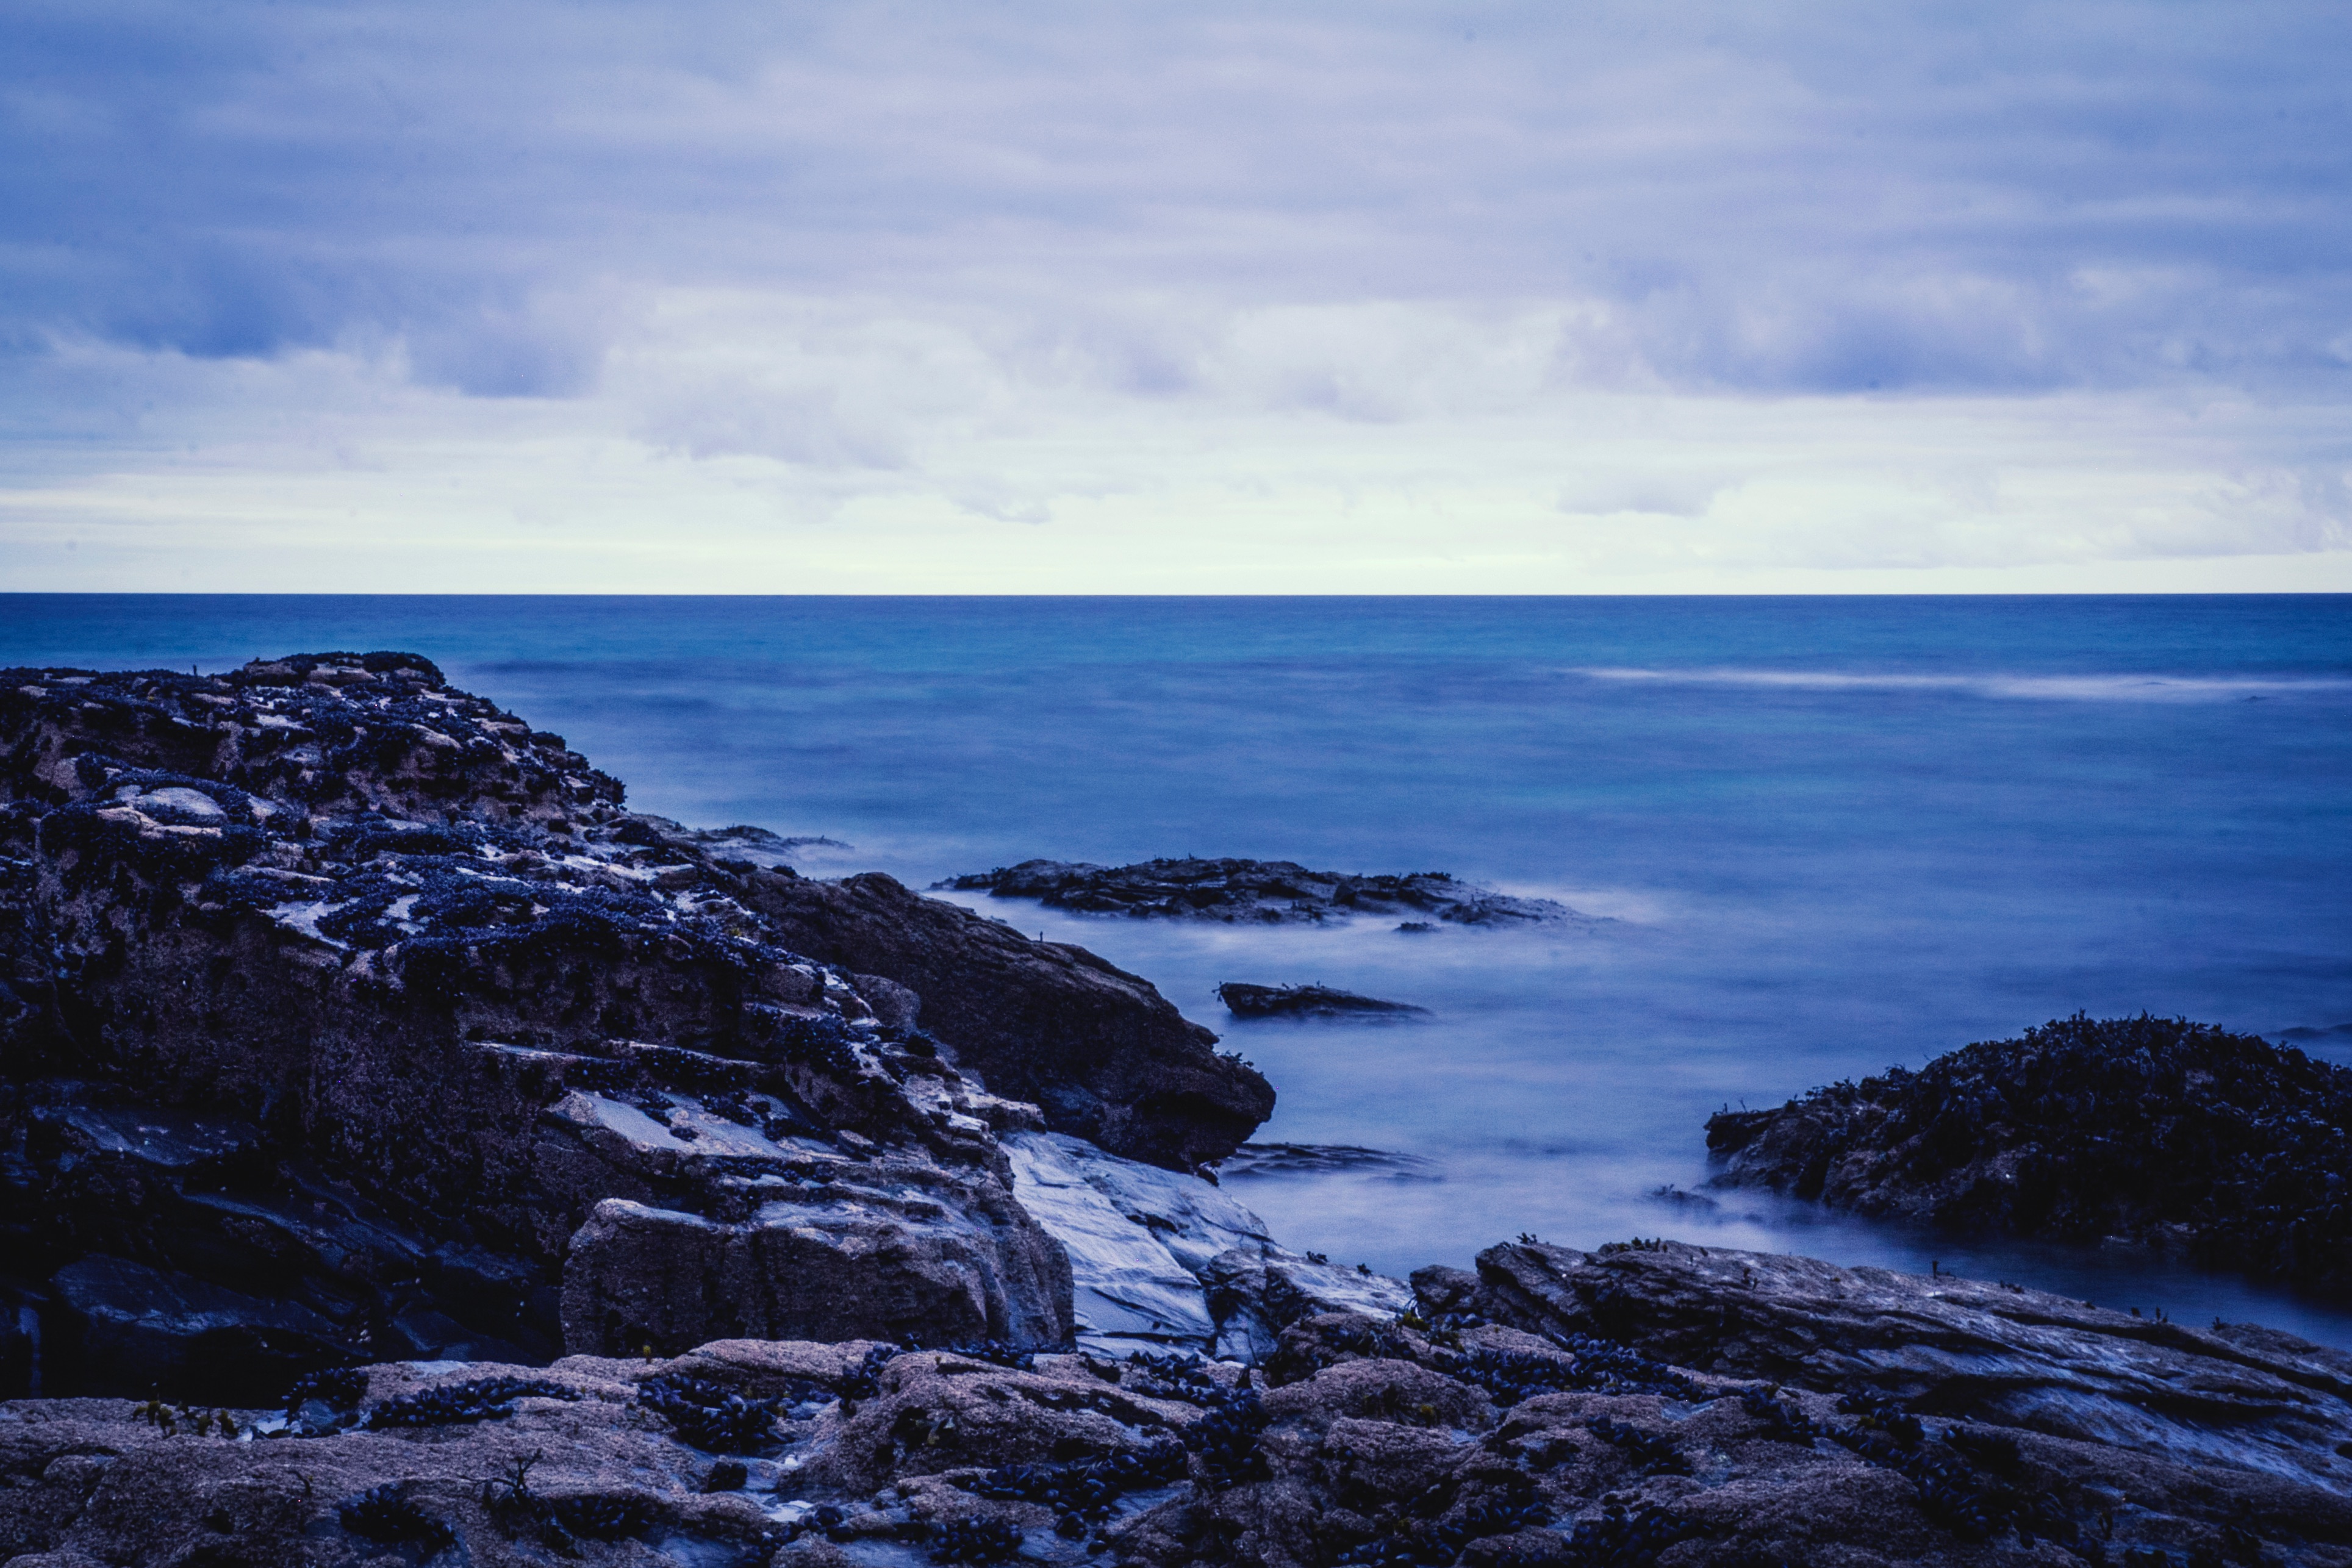
beach, sea, coast, water, rock, ocean, horizon, cloud, sky, sunrise, shore, wave, dawn, cliff, dusk, bay, terrain, material, body of water, cape, wind wave